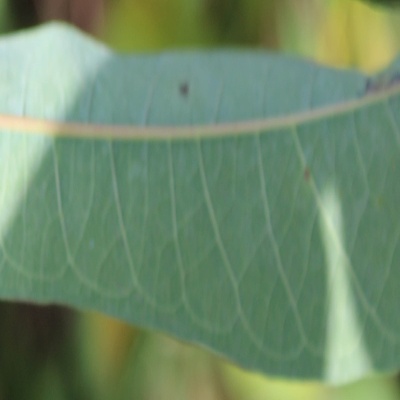
Crop: Cassava
Condition: bacterial blight